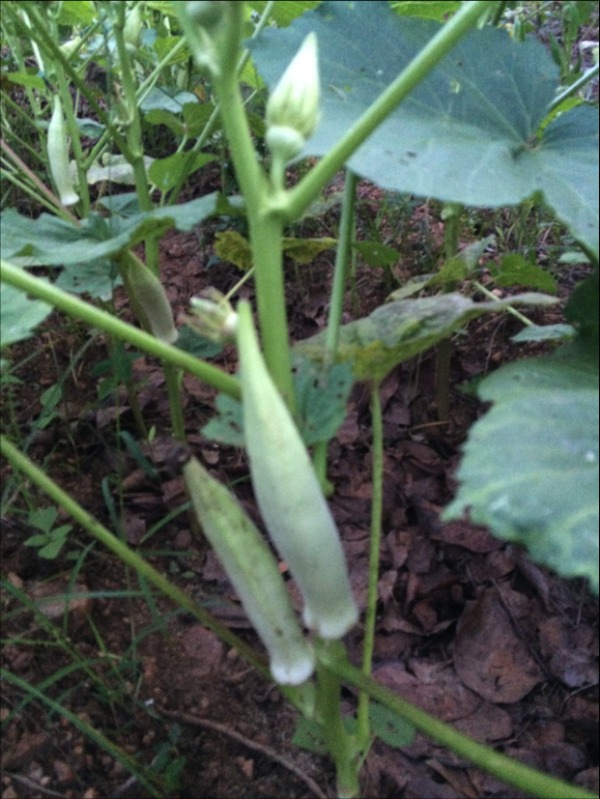
Label: Over-mature